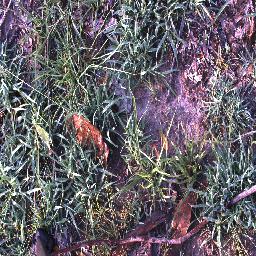
Label: negative